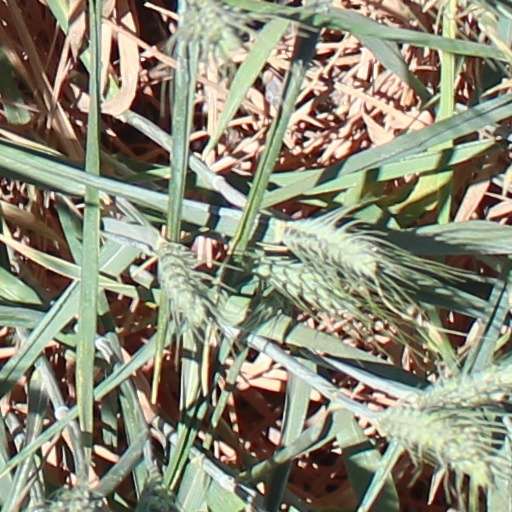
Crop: wheat